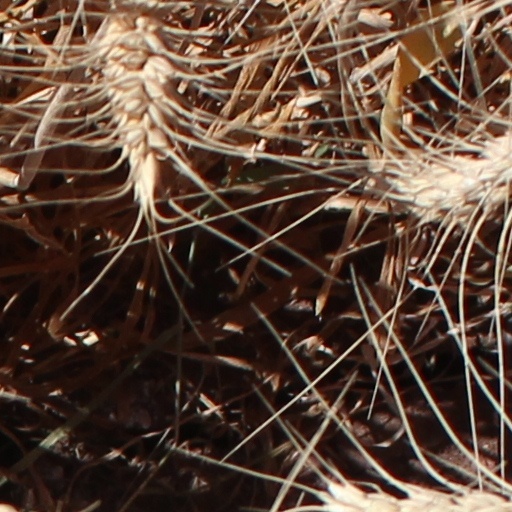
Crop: wheat